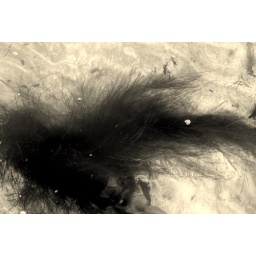
sea weed in water at beach muckross kilcar co donegal 10/7/10